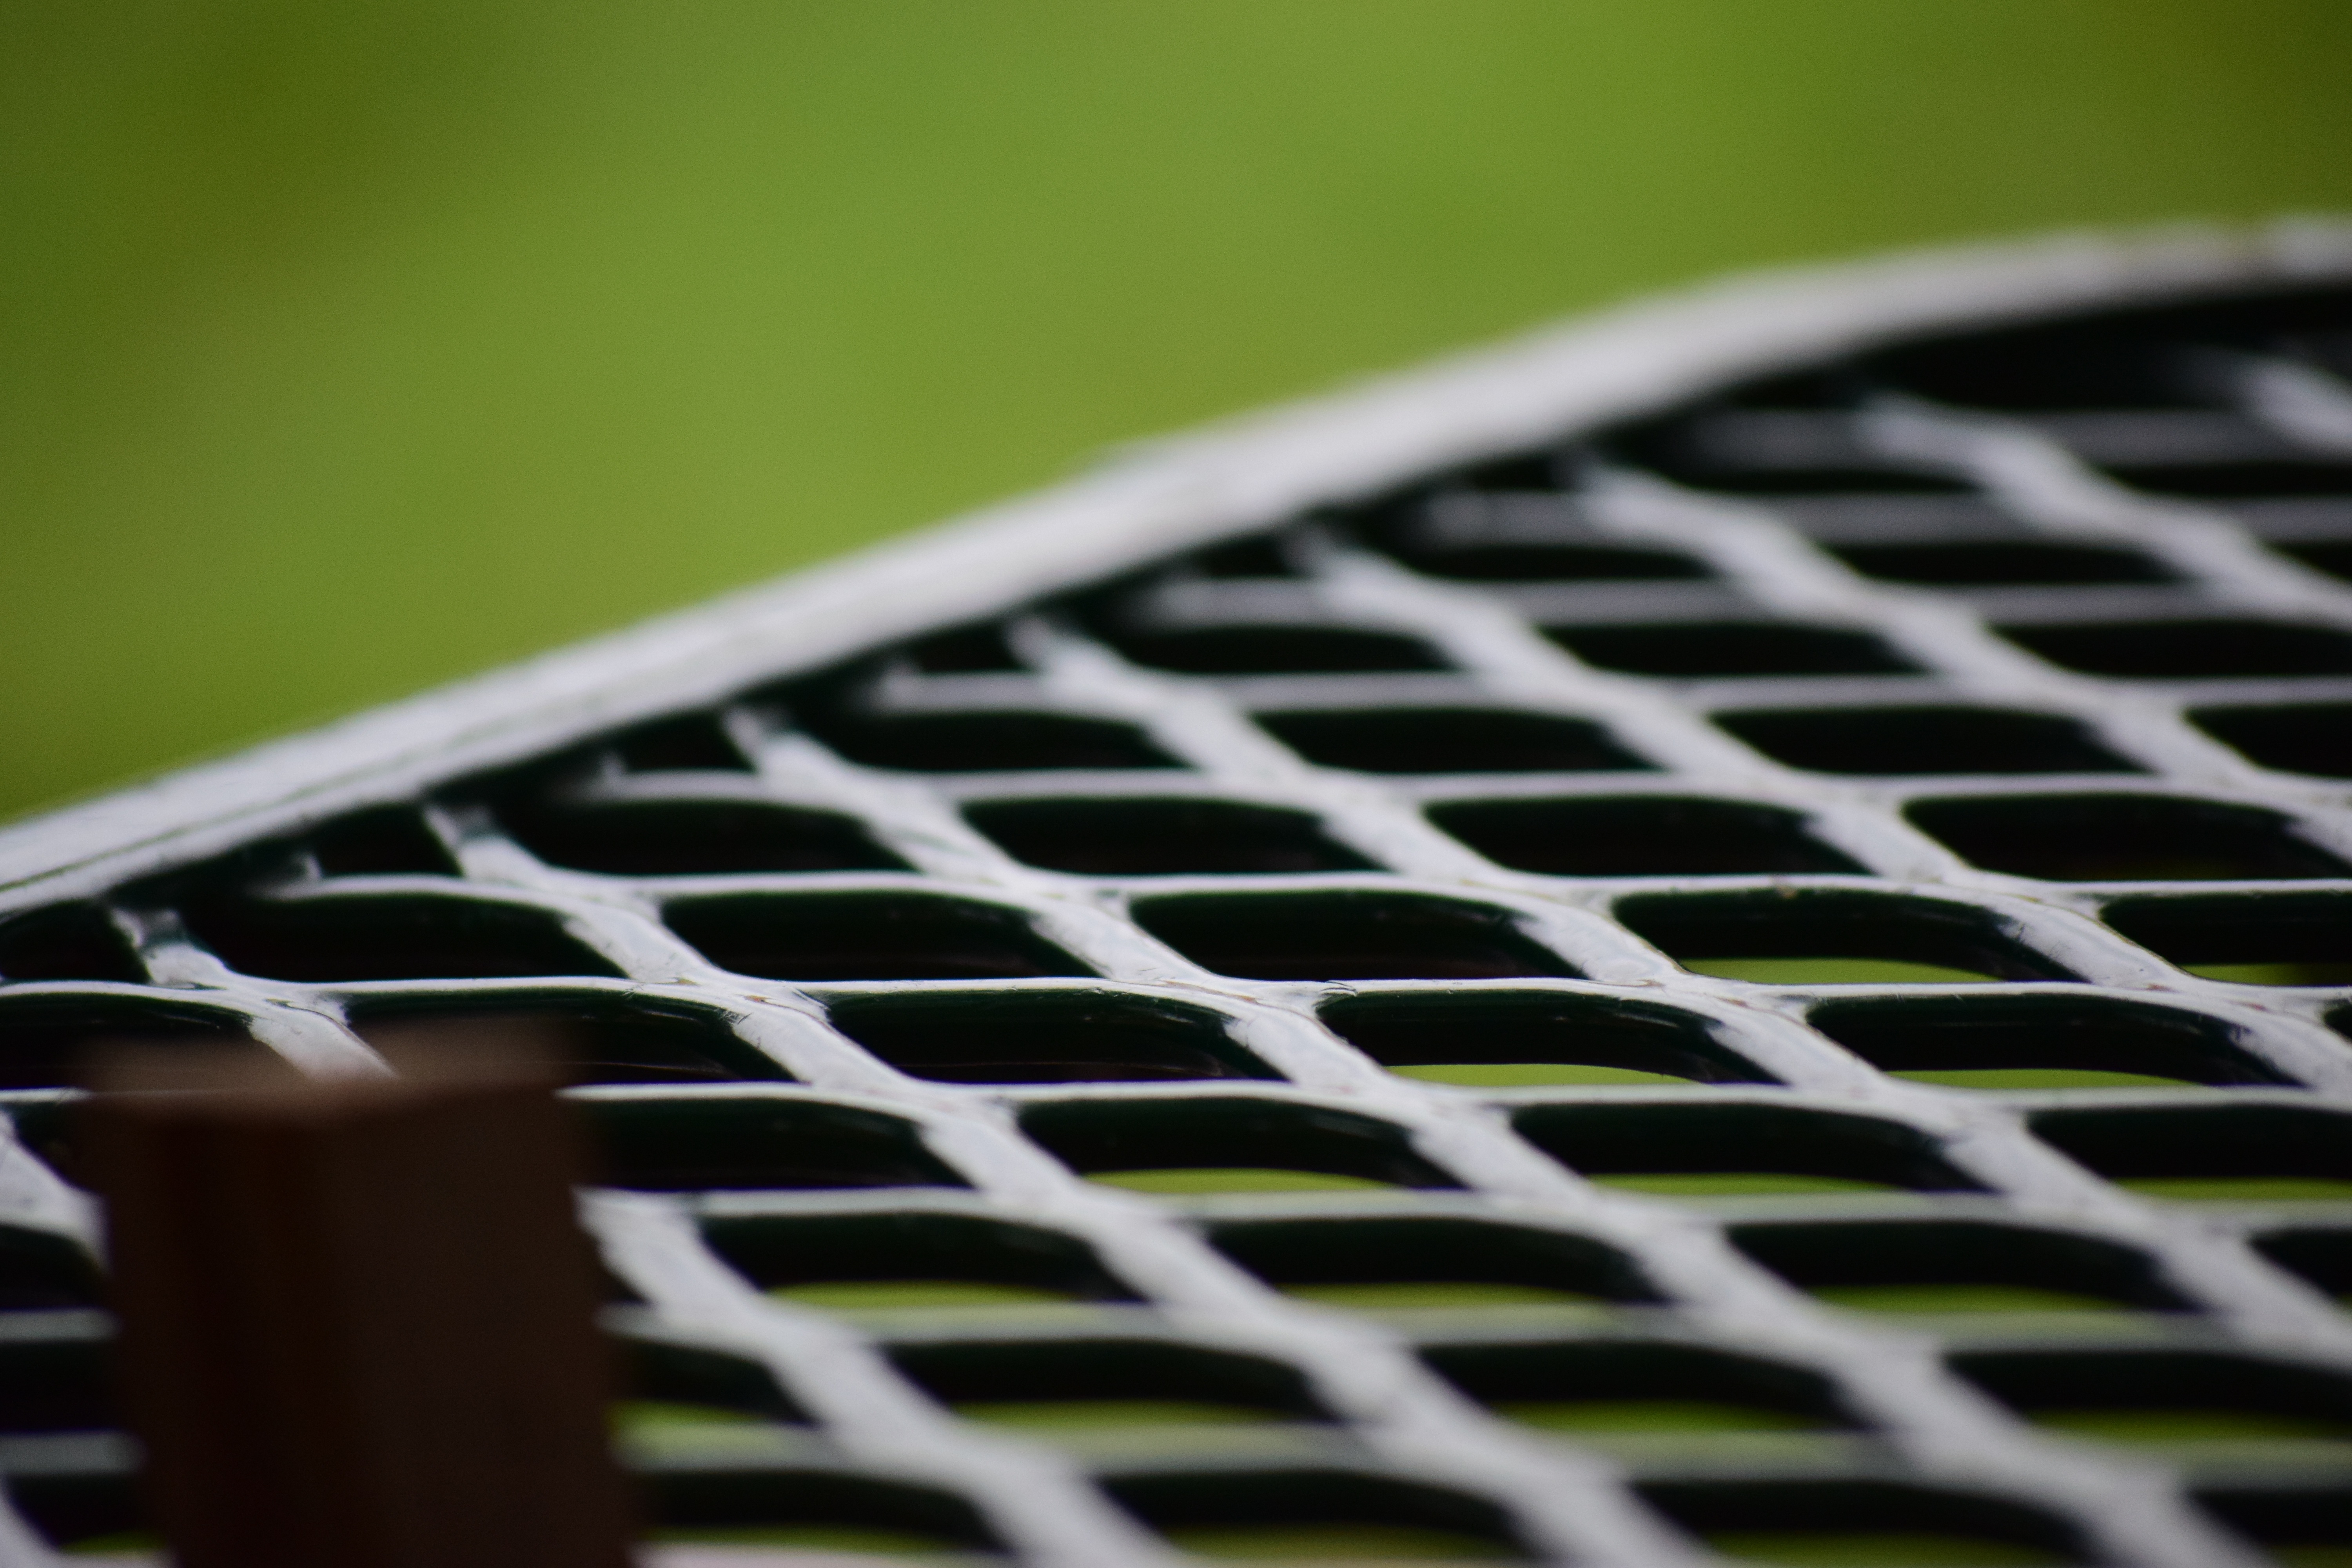
wing, light, white, glass, line, green, black, circle, close up, net, shape, macro photography